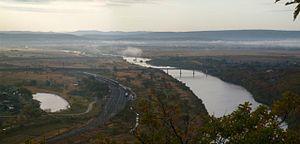
La Suifen est un fleuve côtier de 443 km qui prend sa source dans la préfecture autonome coréenne de Yanbian dans le nord-est de la Chine, traverse la partie orientale du Heilongjiang avant de s'écouler ensuite vers le sud-est dans la région du Primorié en Russie et de se jeter dans la mer du Japon. En Russie, il porte le nom de Razdolnaya depuis 1972 car les noms d'origine chinoise ont alors été remplacés à la suite du conflit frontalier de 1969.